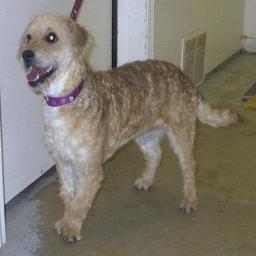
Animal: dogs